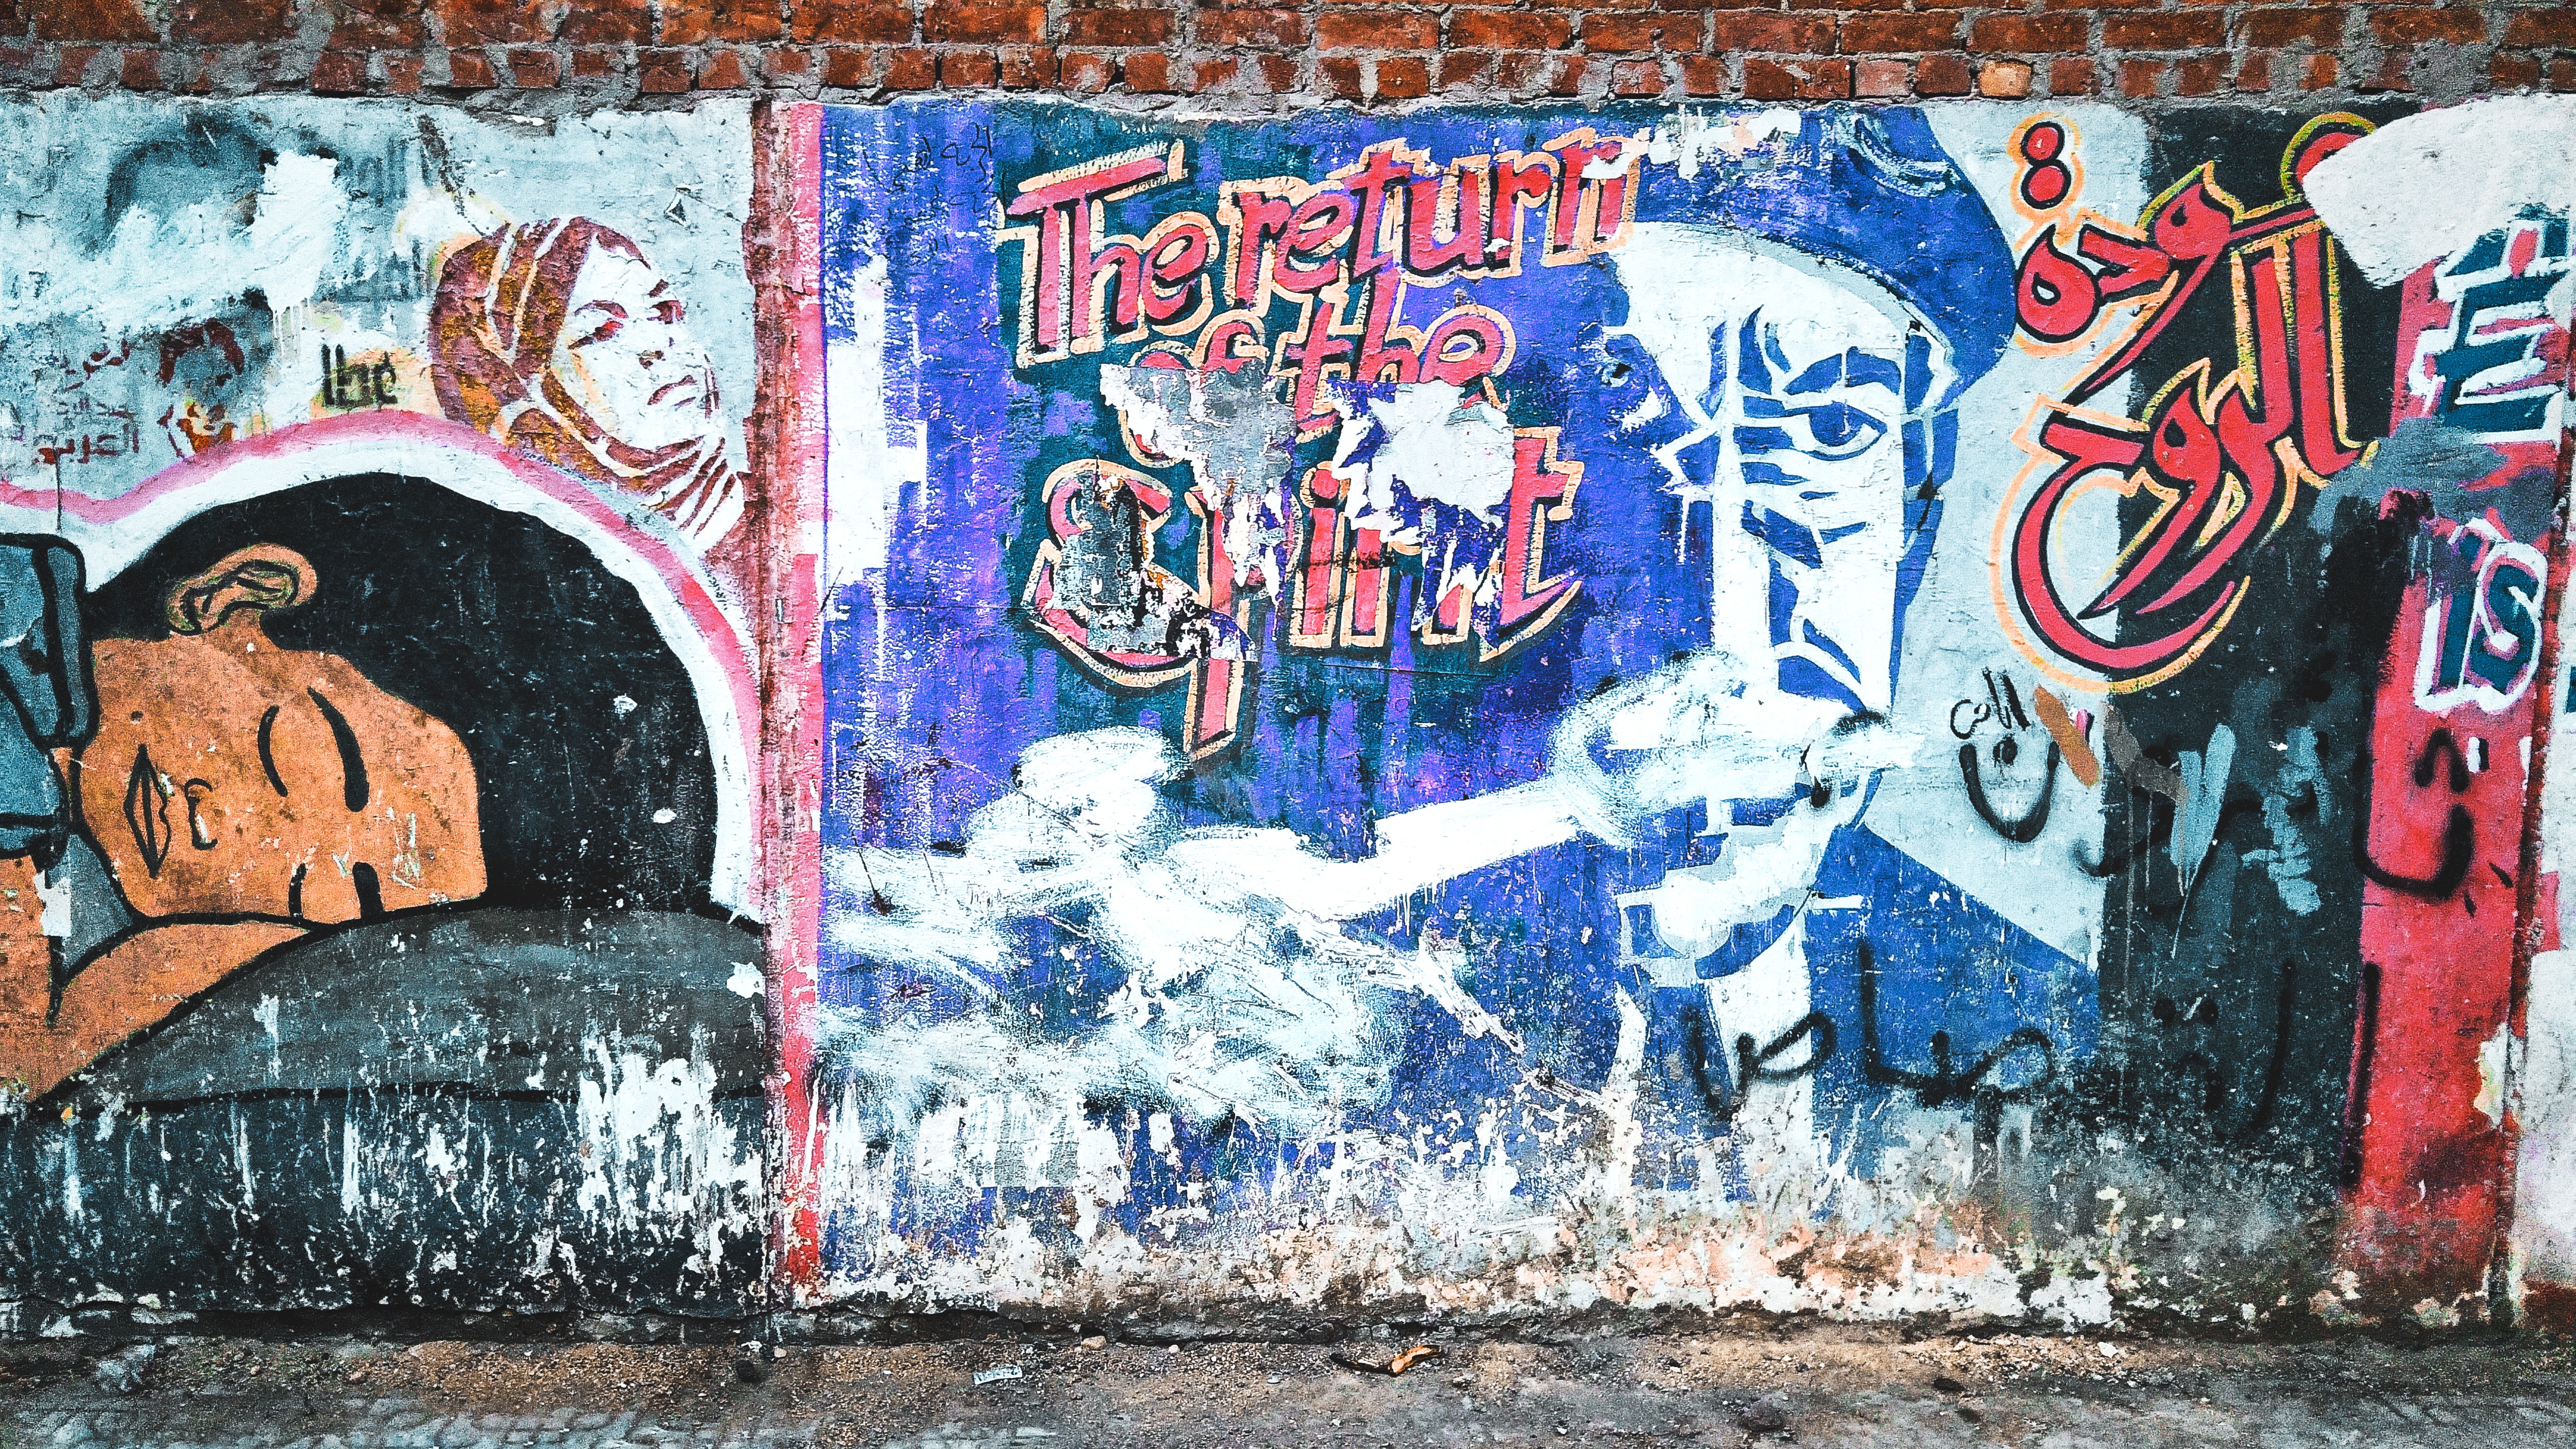
sidewalk, wall, paint, graffiti, painting, brick wall, street art, art, colors, mural, autumn colours, graphics, urban area